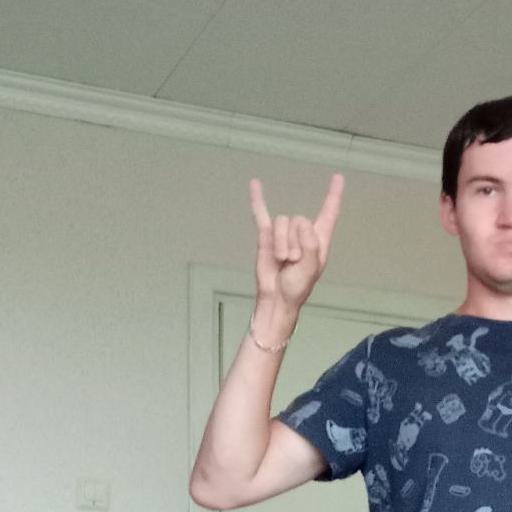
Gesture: rock